Celibacy

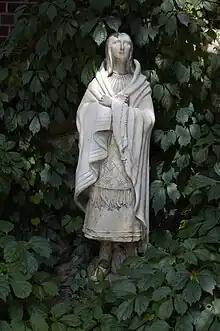
Saint Kateri Tekakwitha, an Algonquin-Mohawk Catholic laywoman who took a private vow of perpetual virginity

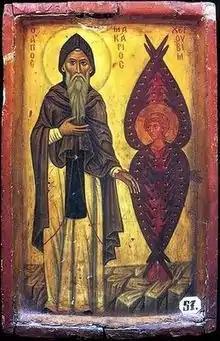
"Saint Macarius and a Cherub" from Saint Catherine's Monastery, Sinai, Egypt

There is no commandment in the New Testament that Jesus Christ's disciples have to live in celibacy. However, it is a general view that Christ himself lived a life of perfect chastity; thus, "Voluntary chastity is the imitation of him who was the virgin Son of a virgin Mother". One of his invocations is "King of virgins and lover of stainless chastity" "(Rex virginum, amator castitatis)".